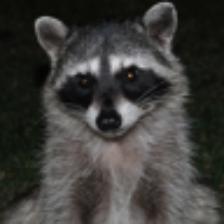
Label: NonHuman